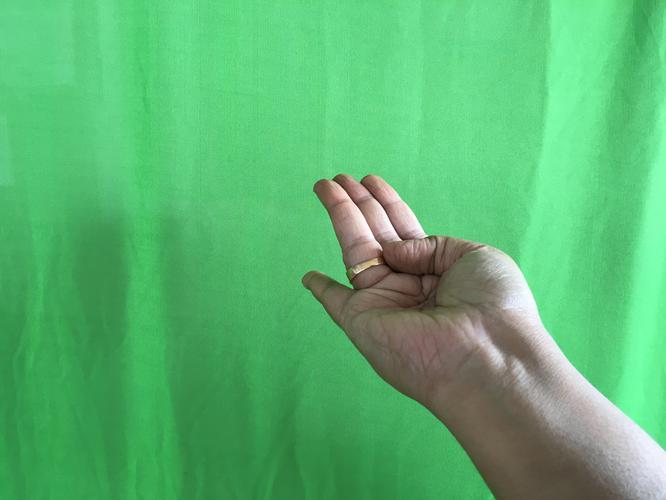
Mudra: Chaturam
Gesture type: single_hand